Irbid National University

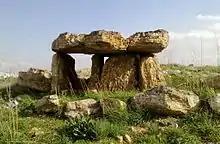

The university has established a studio on the campus to provide a space for artistic talent and its development.